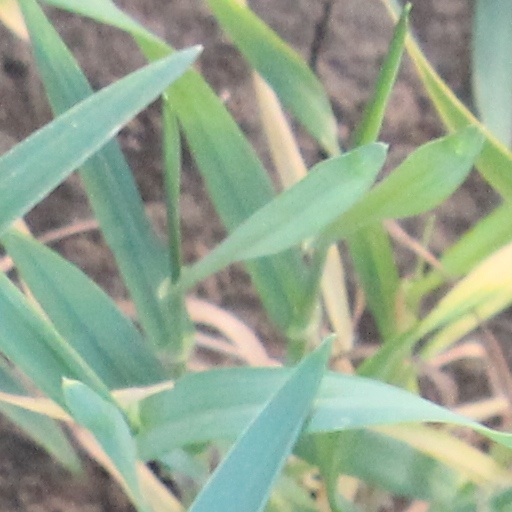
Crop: wheat